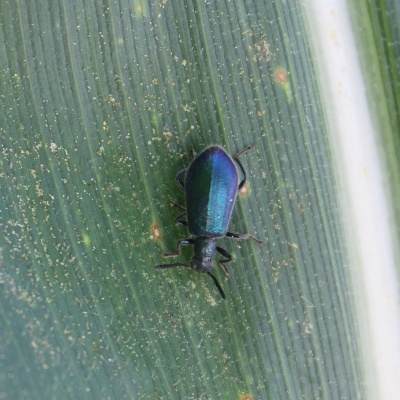
Crop: Maize
Condition: leaf beetle